Chuck Fleetwood-Smith

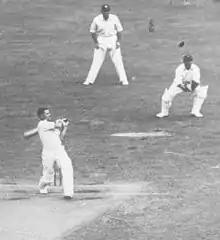
Fleetwood-Smith batting

The following season, Fleetwood-Smith transferred from St Kilda to the Melbourne club as they had found him employment. He collected 41 wickets for Victoria in seven matches, with a best match return of 12/158 against South Australia. This earned him a place in the Australian team for the 1934 tour of England. With Grimmett returned to favour, Fleetwood-Smith was unable to gain selection in the Test matches despite taking 106 first-class wickets (at a cost of 19.20 runs each) on the tour. Initially sceptical of his ability, "Wisden" thought that his bowling was "erratic" during the early part of the tour, but that he improved dramatically during the second half of the season. Against Sussex, Northants and HDG Leveson-Gower's XI, he took ten wickets for the match. In the latter game, he bowled an inspired spell to Maurice Leyland, the most prolific English batsman of the Test series. Leyland had great success in dealing with O'Reilly and Grimmett, but could not fathom Fleetwood-Smith's various deliveries.